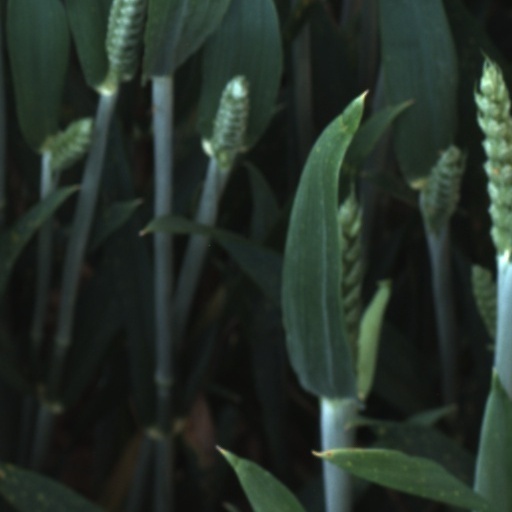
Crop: wheat